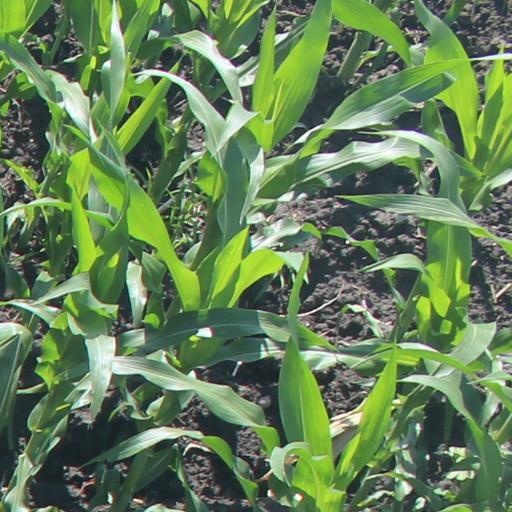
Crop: maize; corn